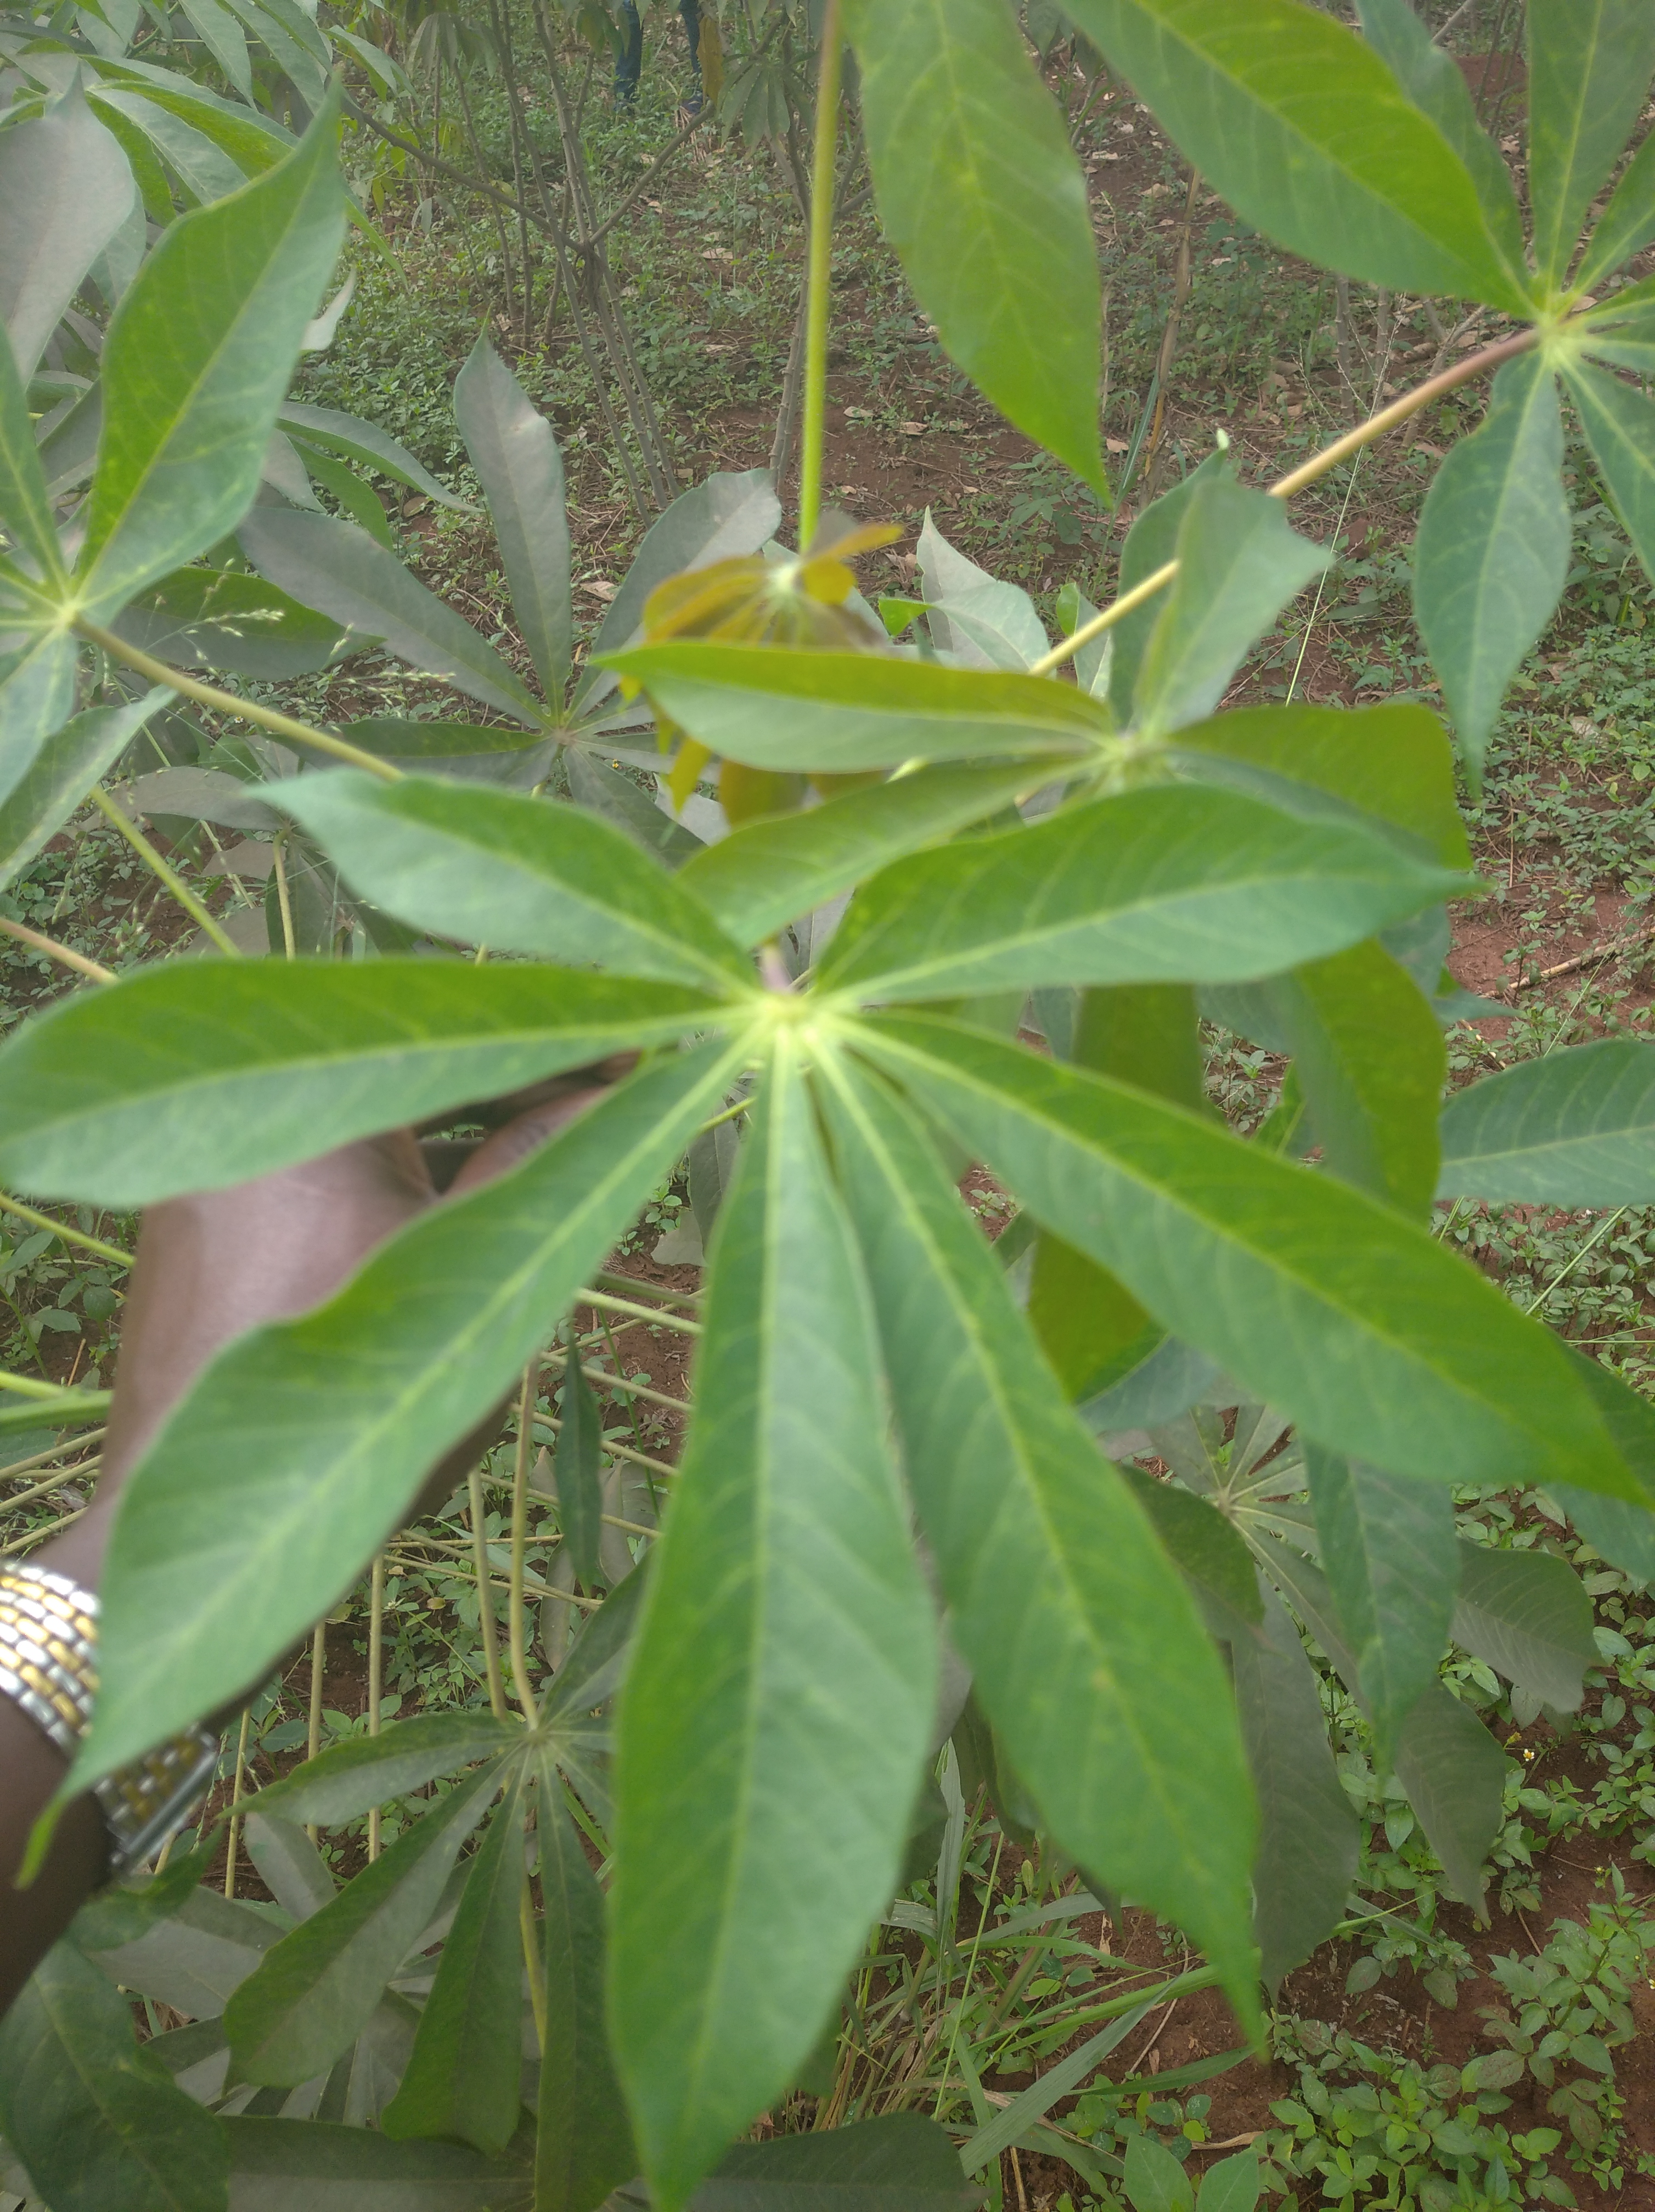
Label: healthy